Stack v. Boyle

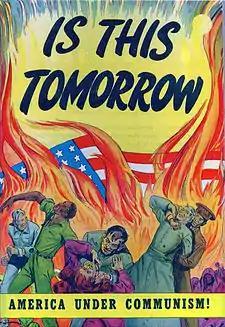
A typical anti-communist poster of the McCarthy era

In the 1950s the United States experienced what is known as the Second Red Scare which lasted roughly from the late 1940s to the late 1950s, during the height of the Cold War between the United States and the Soviet Union. During this period, Wisconsin Senator Joseph McCarthy led anti—communist investigations which included making accusations of disloyalty, subversion, or treason; thousands of citizens were accused of being Communists or Communist sympathizers and became the subject of unlawful investigations and questioning before government or private-industry panels, committees and agencies. The Smith Act, also known as the Alien Registration Act was a 1940 act that set criminal penalties for “advocating the overthrow of the U.S. government” and required all non-citizen adult residents to register with the government.